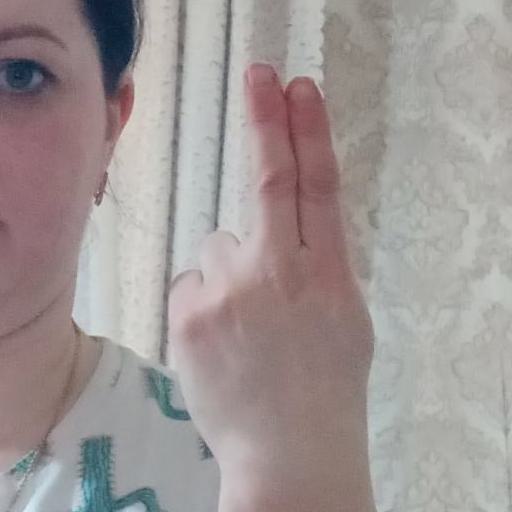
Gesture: two_up_inverted